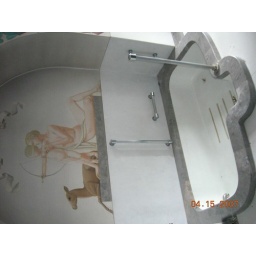
The mural covered walls in the huge bathroom on the top floor of Shelter Rock.